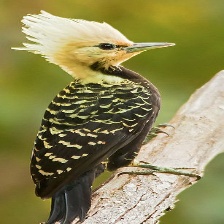
Species: BLONDE CRESTED WOODPECKER
Scientific name: CELEUS FLAVESCENS